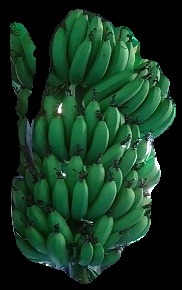
Variety: pachbale
Grade: grade1